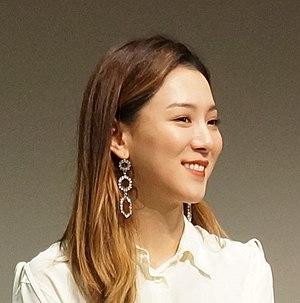
Le 27 juillet 2018, à la Freer Sackler Gallery à Washington DC, Venus Wong lors d'une table ronde sur le film de Hong Kong omb 打 喪屍 Zombiology: Profitez de votre soirée (2017). 中文（简体）‎: 2018年7月27日，在华盛顿特区的Freer Sackler画廊，Venus Wong在一场关于香港电影的小组讨论中今晚享受自己：今晚享受你自己（2017年）。 中文（繁體）‎: 2018年7月27日，在華盛頓特區的Freer Sackler畫廊，Venus Wong在一場關於香港電影的小組討論中今晚享受自己：今晚享受你自己（2017年）。
Venus Wong est une actrice hongkongaise de cinéma.